Château Gaillard

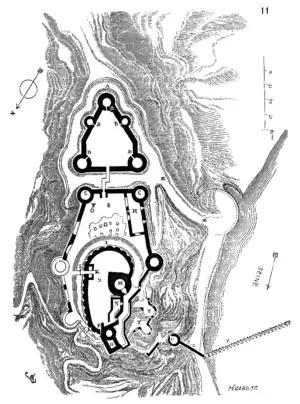
A plan of Château Gaillard by Eugene Viollet-le-Duc, with north pointing to the bottom-left-hand corner. The inner bailey and keep is at the bottom of the plan and the outer bailey is at the top. But there is at least one mistake, the tower supposed to contain the latrines on the right of the keep, was not round but square.

Château Gaillard consists of three baileys—an inner, a middle, and an outer with the main entrance to the castle—and a keep, also called a donjon, in the inner bailey. The baileys, which were separated by rock-cut ditches, housed the castle's stables, workshops, and storage facilities. It is common for extant castles to be the result of several phases of construction, and were adapted and added to over the period of their use; however Château Gaillard essentially is the result of one period of building. The division into three wards bears similarities with the design of Château de Chinon, built by Henry II in the mid-12th century on a promontory overlooking a town.